Château de Meudon

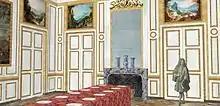
Essai de restitution de la salle à manger de l'aile des marronniers du château de Meudon. Table dressée en 1704 pour recevoir le duc de Bavière, beau-frère du Dauphin.

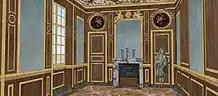
Chamber of Monseigneur in the Petit Appartement Frais de l'aile des marronniers, c. 1703

Also called the "Salon doré" (golden salon) where hung the "Triumph of Bacchus" by Bon Boullogne. The painting disappeared, but a preparatory drawing, preserved at the Albertina Museum (Vienna), and attributed to his brother Louis, allows us to understand what the composition of this work might look like.